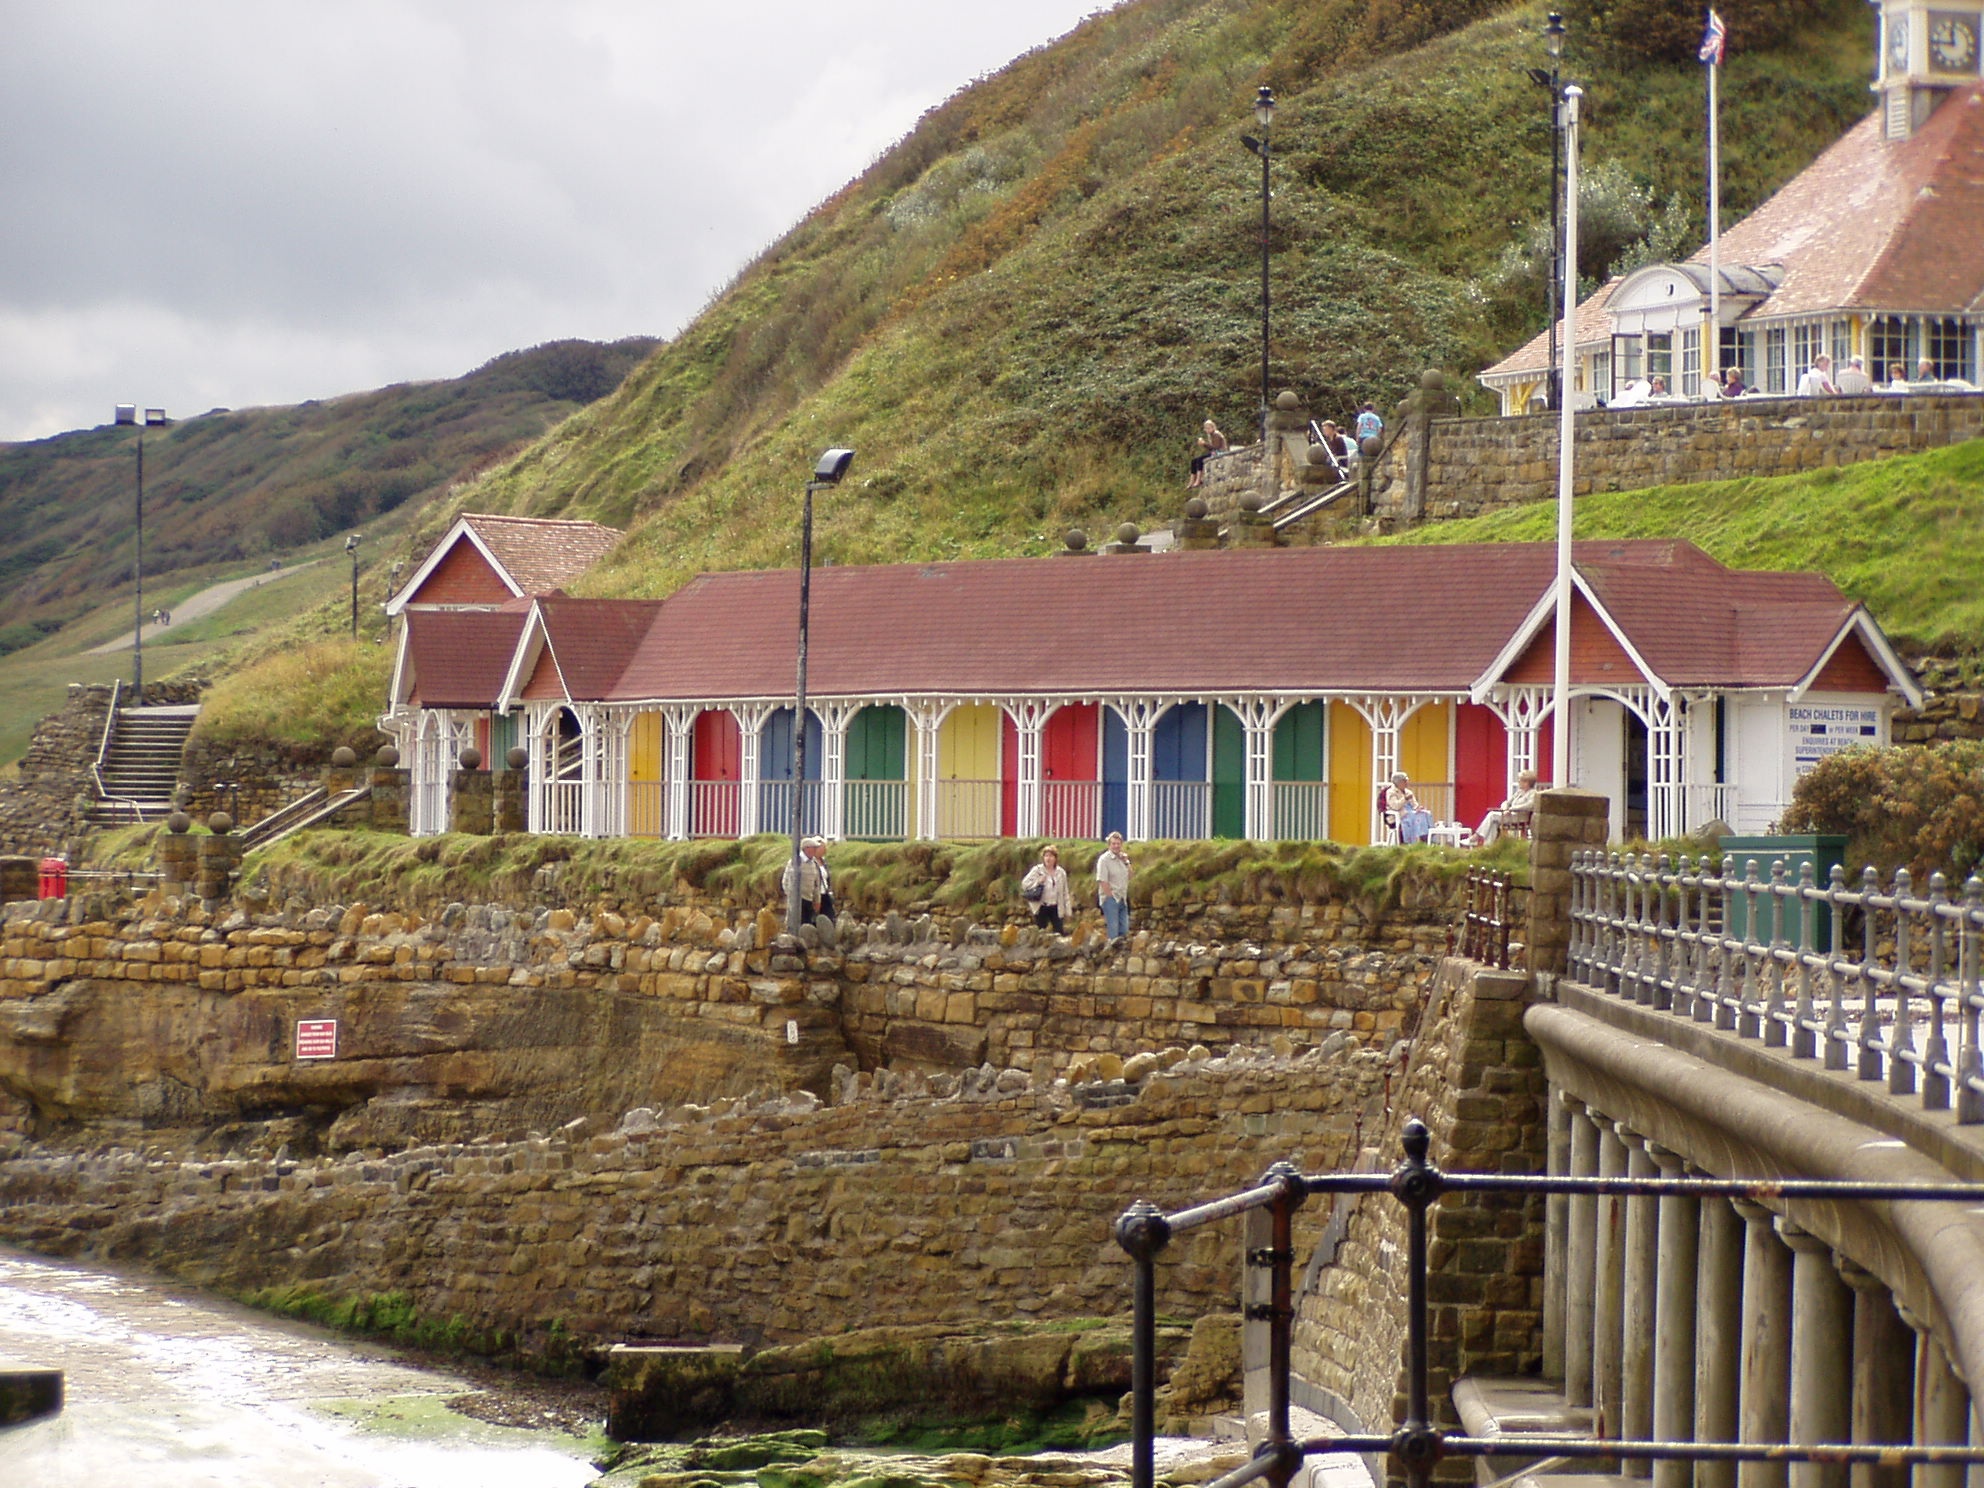
beach, sea, coast, town, vacation, hut, village, cottage, color, colorful, tourism, england, monastery, estate, rural area, cottages, beach huts, beach cottage